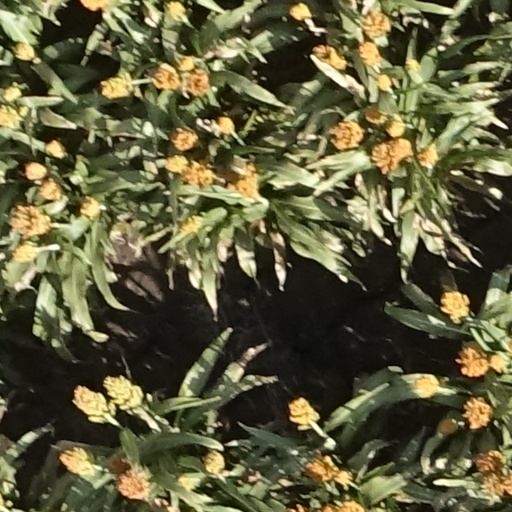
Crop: sorghum